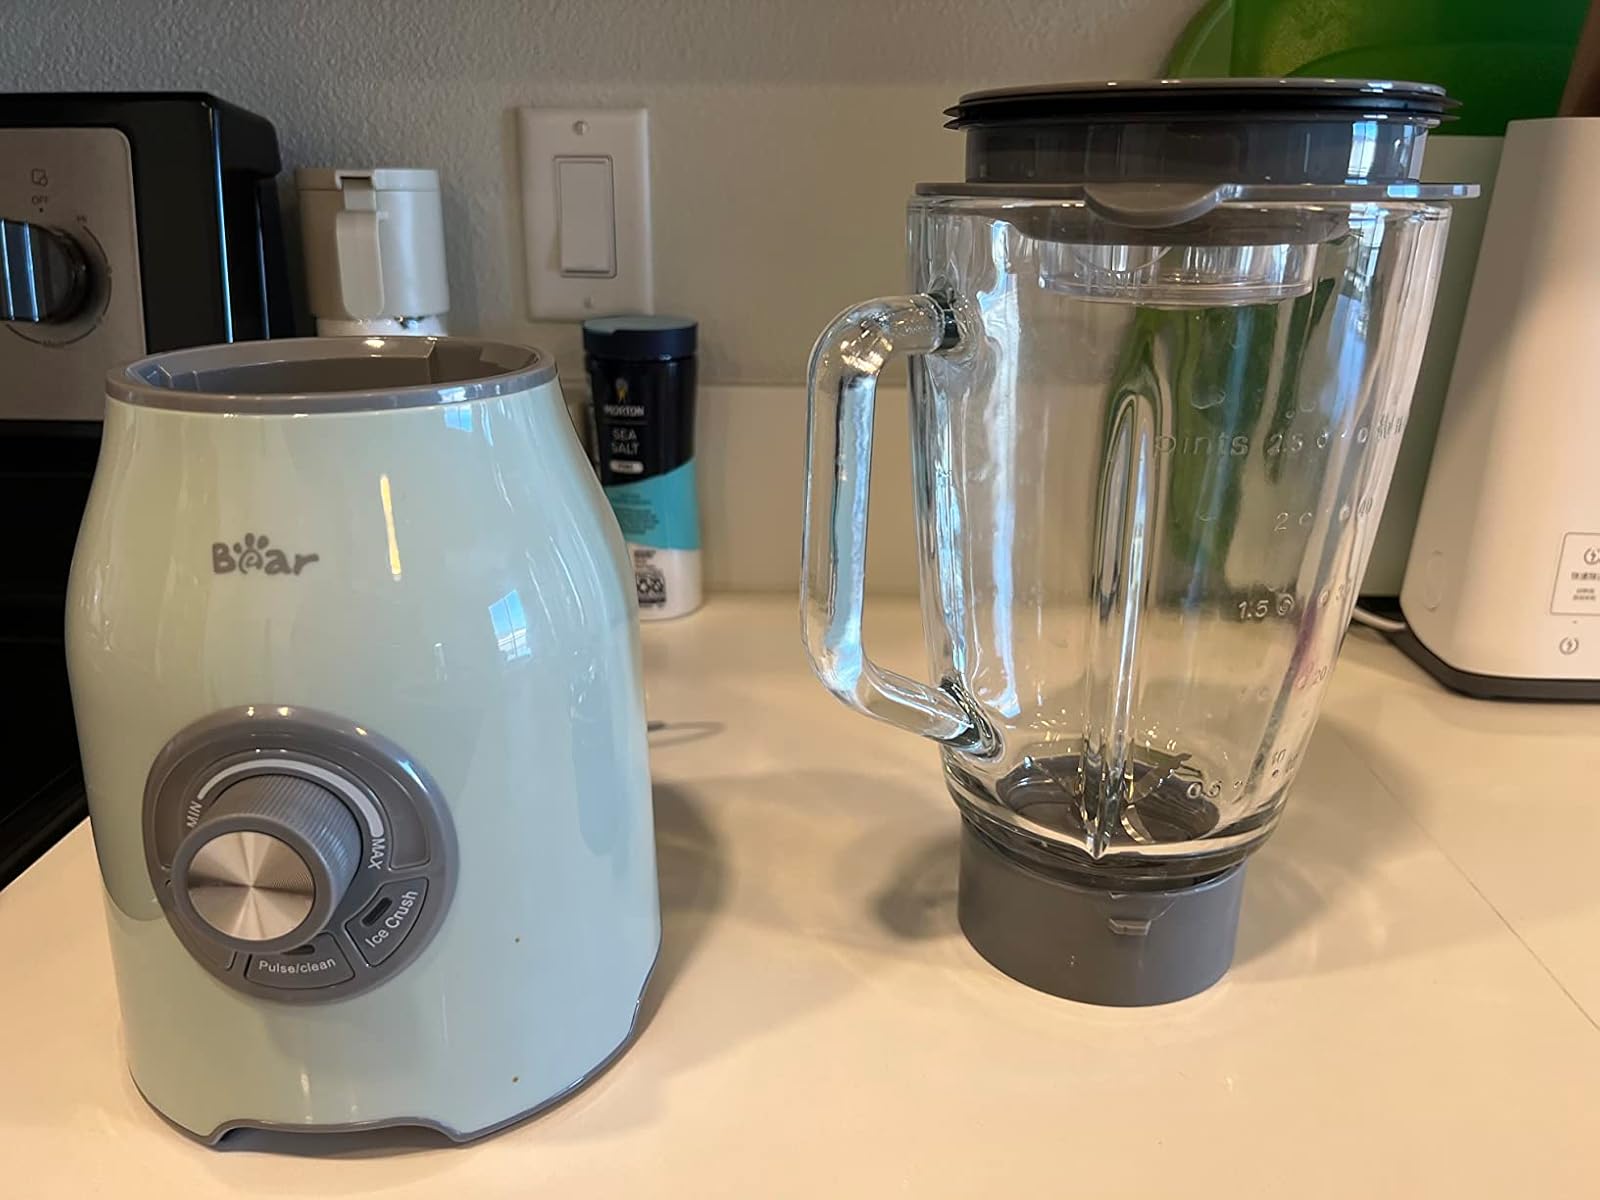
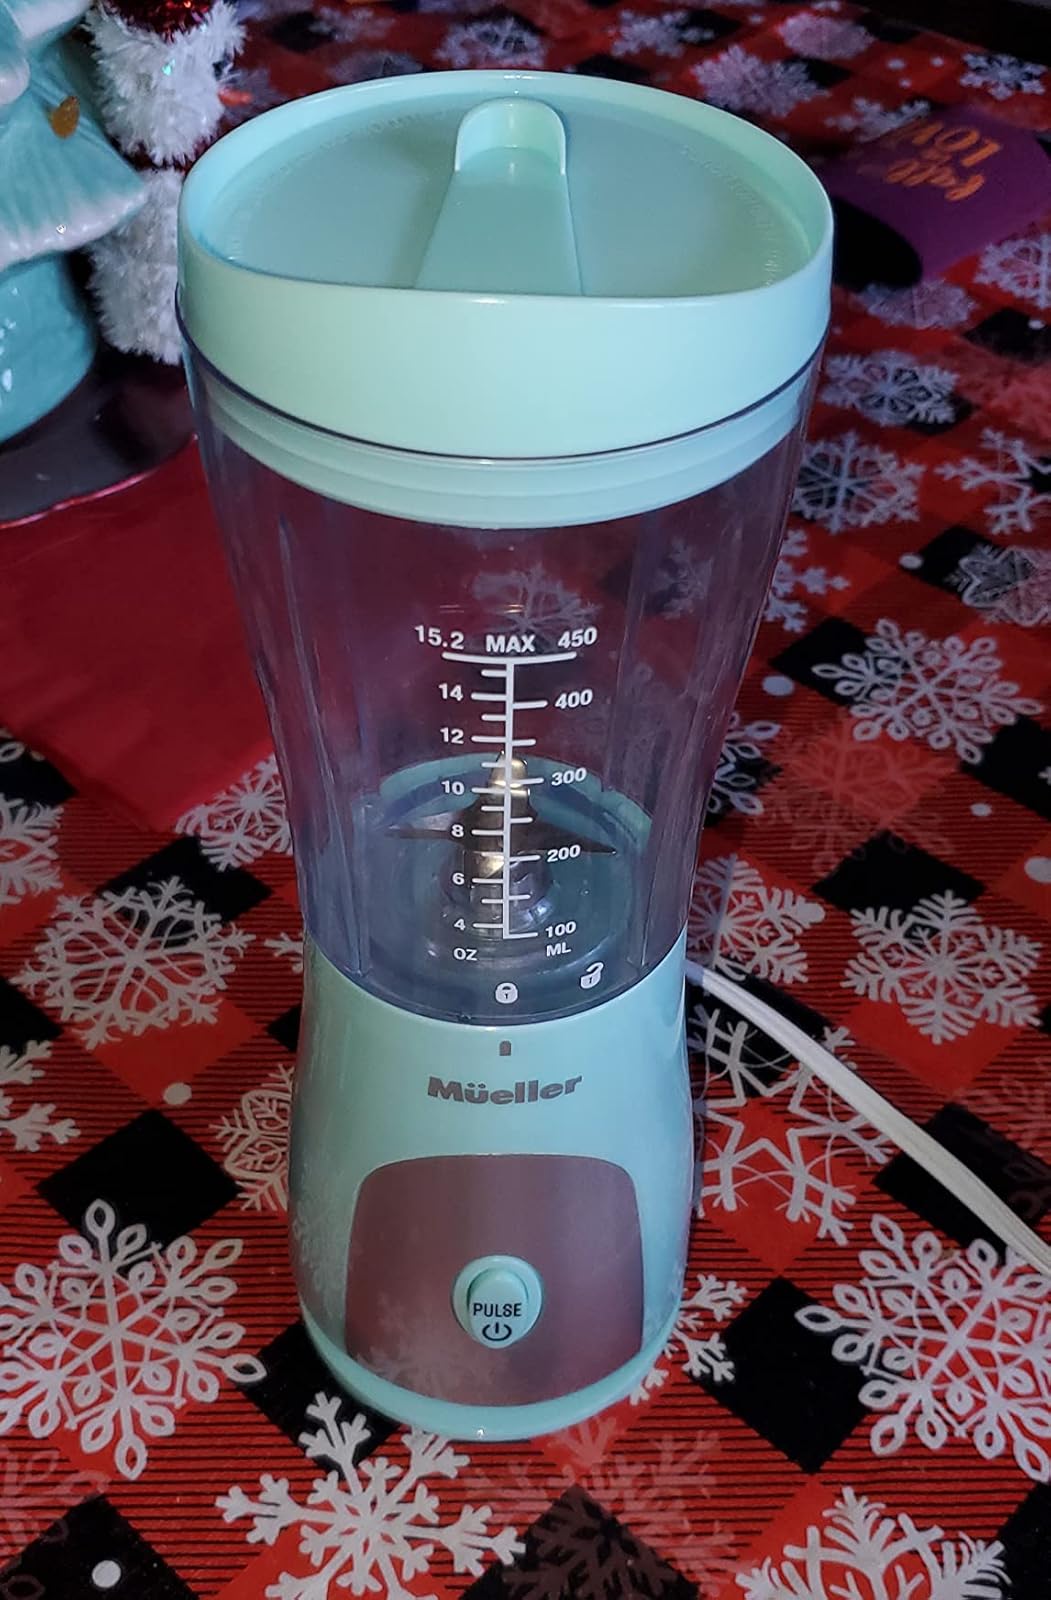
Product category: items_blender
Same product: no